Describe the emotion expressed in this image:  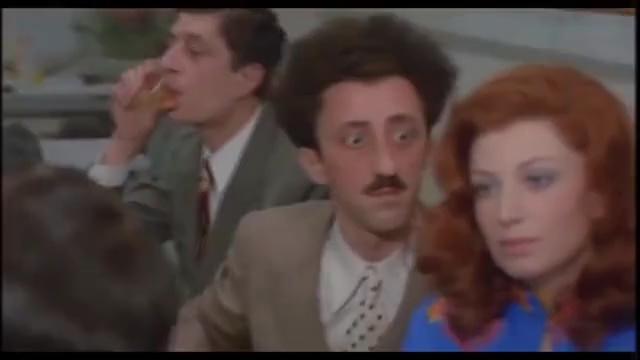
This person displays Suffering, valence and arousal with high intensity.